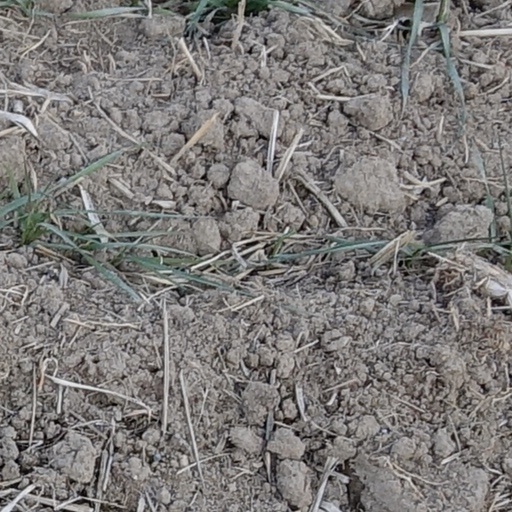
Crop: wheat